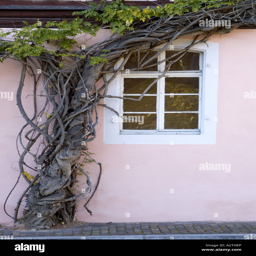
wisteria , stem at the front of a house with window